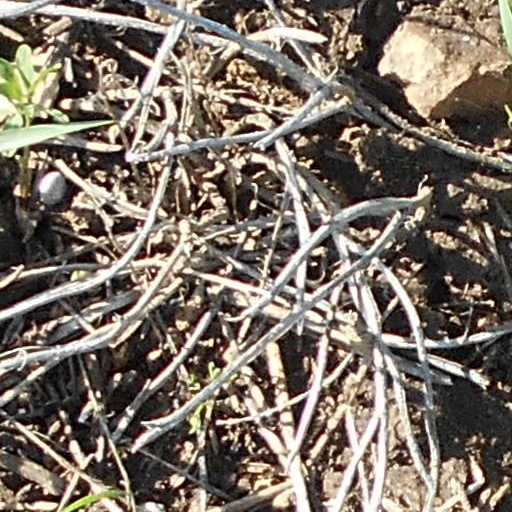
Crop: wheat